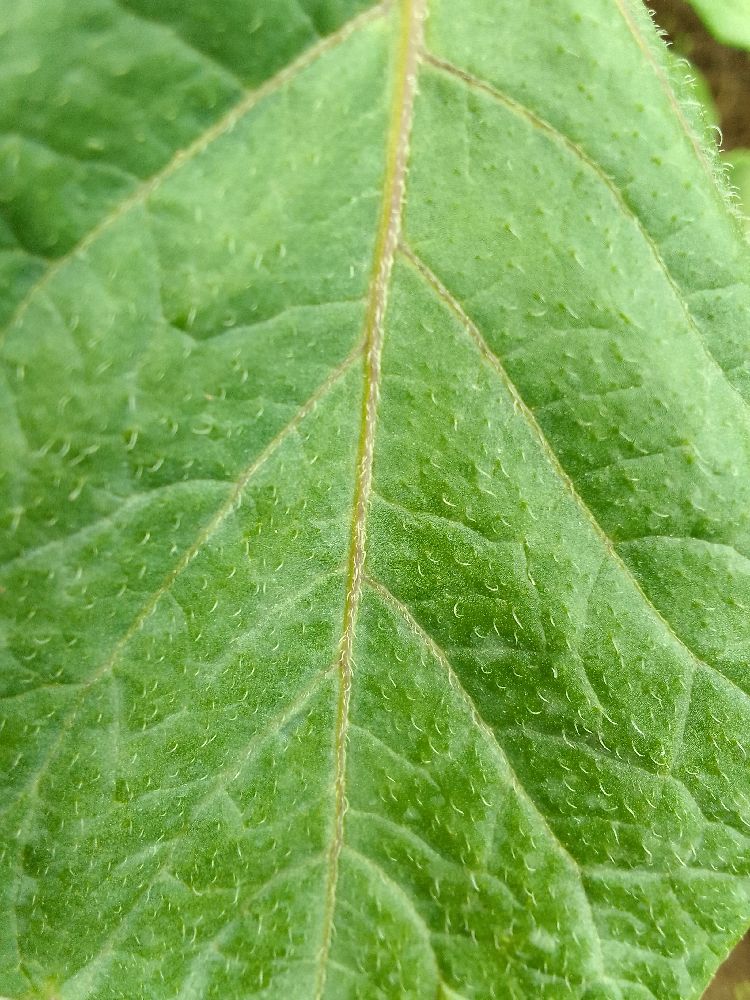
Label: Healthy